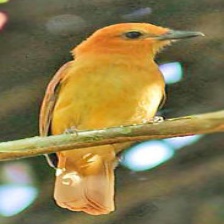
Species: CINNAMON ATTILA
Scientific name: ATTILA CINNAMOMEUS